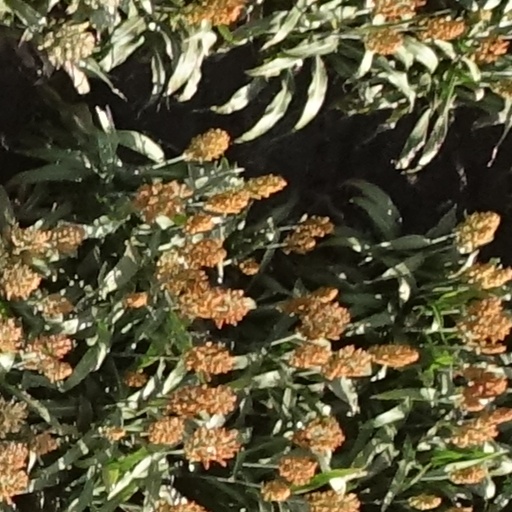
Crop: sorghum